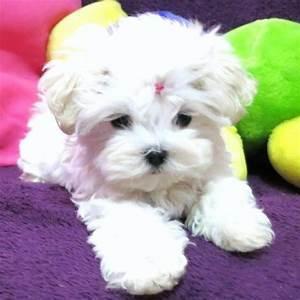
dog